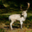
Label: deer